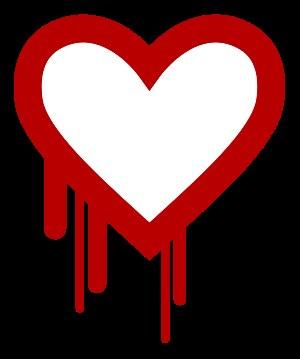
Heartbleed est une vulnérabilité logicielle présente dans la bibliothèque de cryptographie open source OpenSSL à partir de mars 2012, qui permet à un « attaquant » de lire la mémoire d'un serveur ou d'un client pour récupérer, par exemple, les clés privées utilisées lors d'une communication avec le protocole Transport Layer Security. Découverte en mars 2014 et rendue publique le 7 avril 2014, elle concerne de nombreux services Internet. Ainsi 17 % des serveurs web dits sécurisés, soit environ un demi-million de serveurs, auraient été touchés par la faille au moment de la découverte du bogue.
OpenSSL est une boîte à outils de chiffrement comportant deux bibliothèques, libcrypto et libssl, fournissant respectivement une implémentation des algorithmes cryptographiques et du protocole de communication SSL/TLS, ainsi qu'une interface en ligne de commande, openssl.